Corral Bay

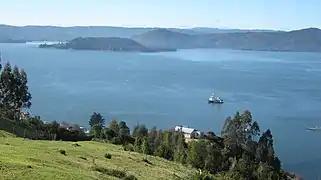
View of Corral Bay from the southwest with Mancera Island in the upper left quadrant.

Corral Bay is a bay in the mouth of the Valdivia River, southern Chile. Its main towns are Corral and Niebla. The mouth of the bay is between Juan Latorre point and Morro Gonzalo, with a width of 5.5 km. All the year the bay is transited by merchant, transport and fish boats. The bay is famous for being one of the most fortified bays in Spanish America in colonial time (see: Valdivian Fort System).